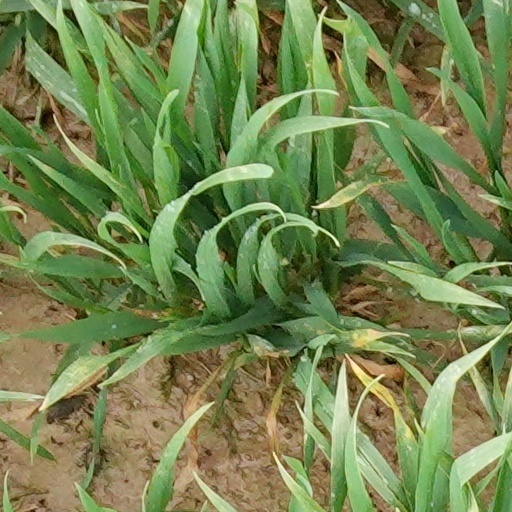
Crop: wheat